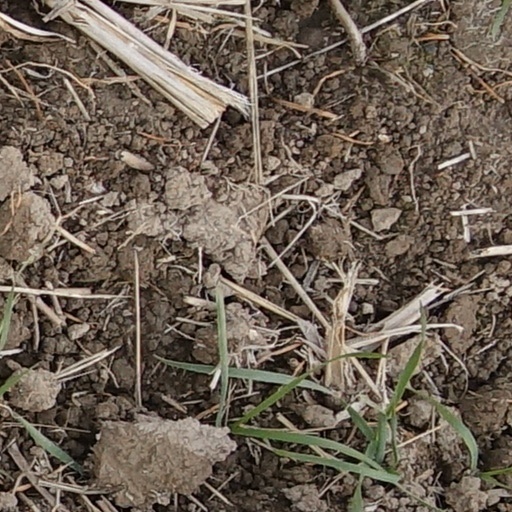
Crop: wheat